Firefighting apparatus

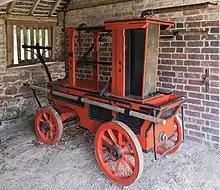
Horse-drawn fire pump given to Brockhampton Estate in 1818

A firefighting apparatus (North American English) or firefighting appliance (UK English) describes any vehicle that has been customized for use during firefighting operations. These vehicles are highly customized depending on their needs and the duty they will be performing. These duties can include firefighting, technical rescue, and emergency medical services.